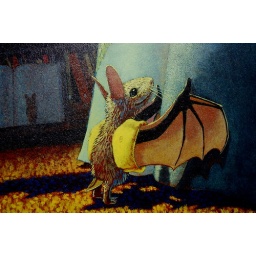
me being lazy...but this book is so cute :) the bats in the library